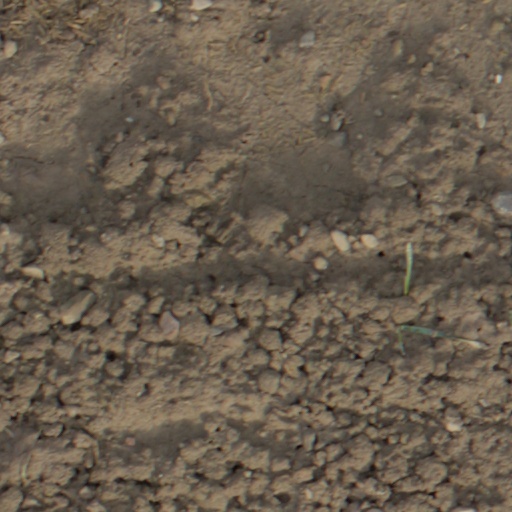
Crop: wheat